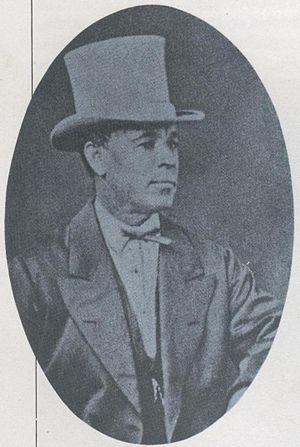
Le Griqualand Ouest est une zone de 40 000 km², située au centre de ce qui est de nos jours l'Afrique du Sud, dans la province du Cap du Nord. Elle est d'abord habitée par les Khoïsan et les Tswanas. Les Griquas leurs succèdent. Il s'agit d'un peuple métis, de langue afrikaans, semi-nomade, qui établit plusieurs États au-delà de la frontière de la colonie du Cap.